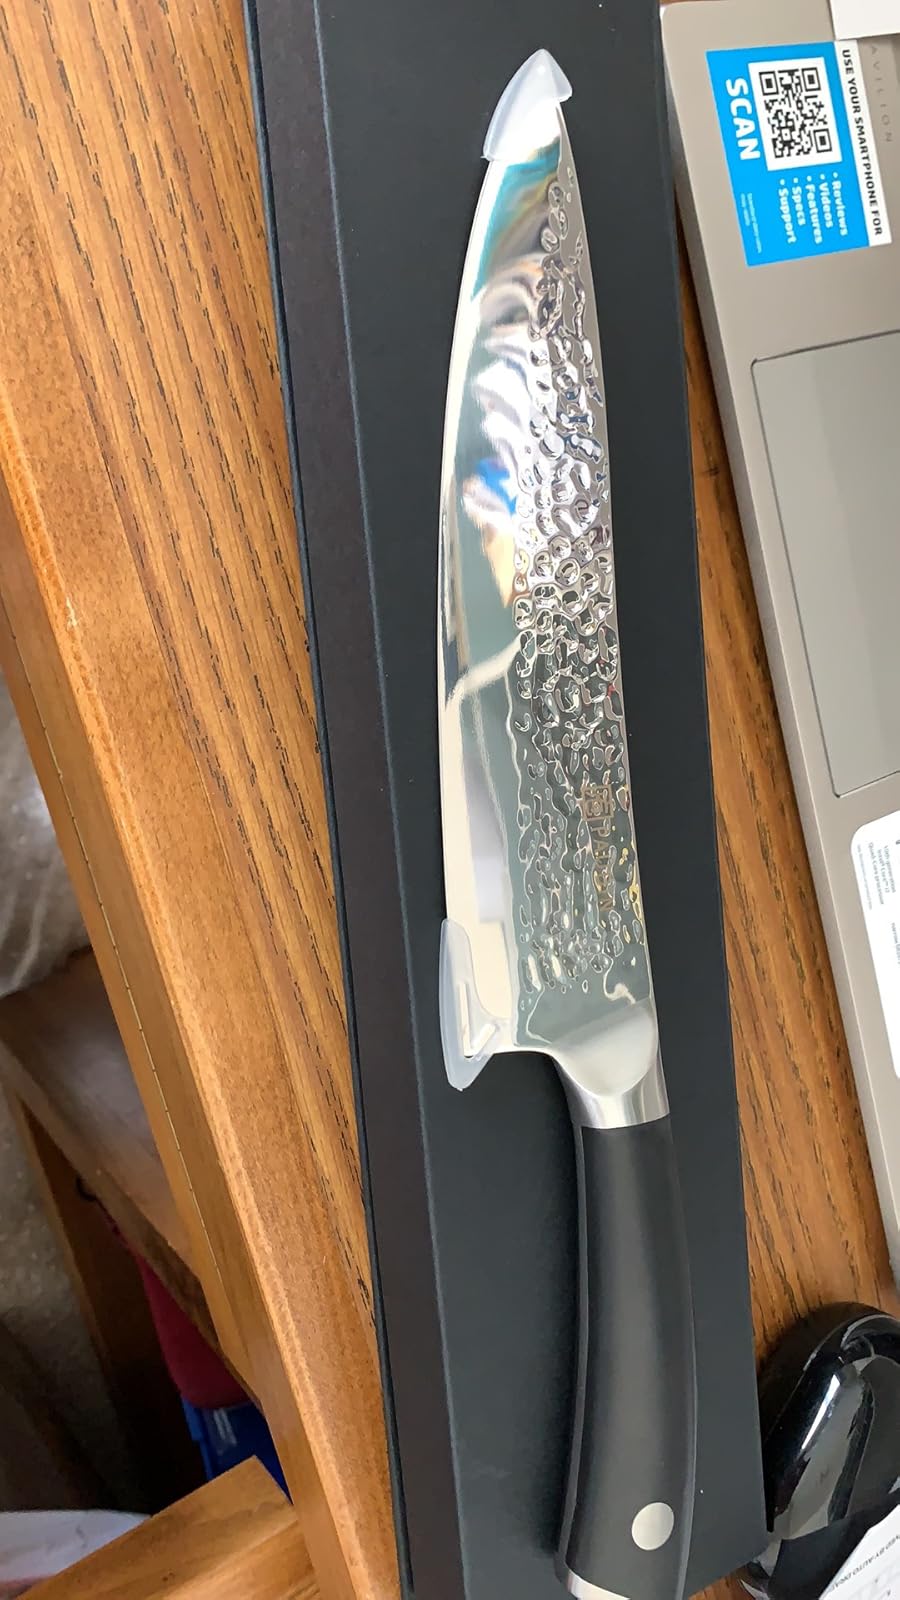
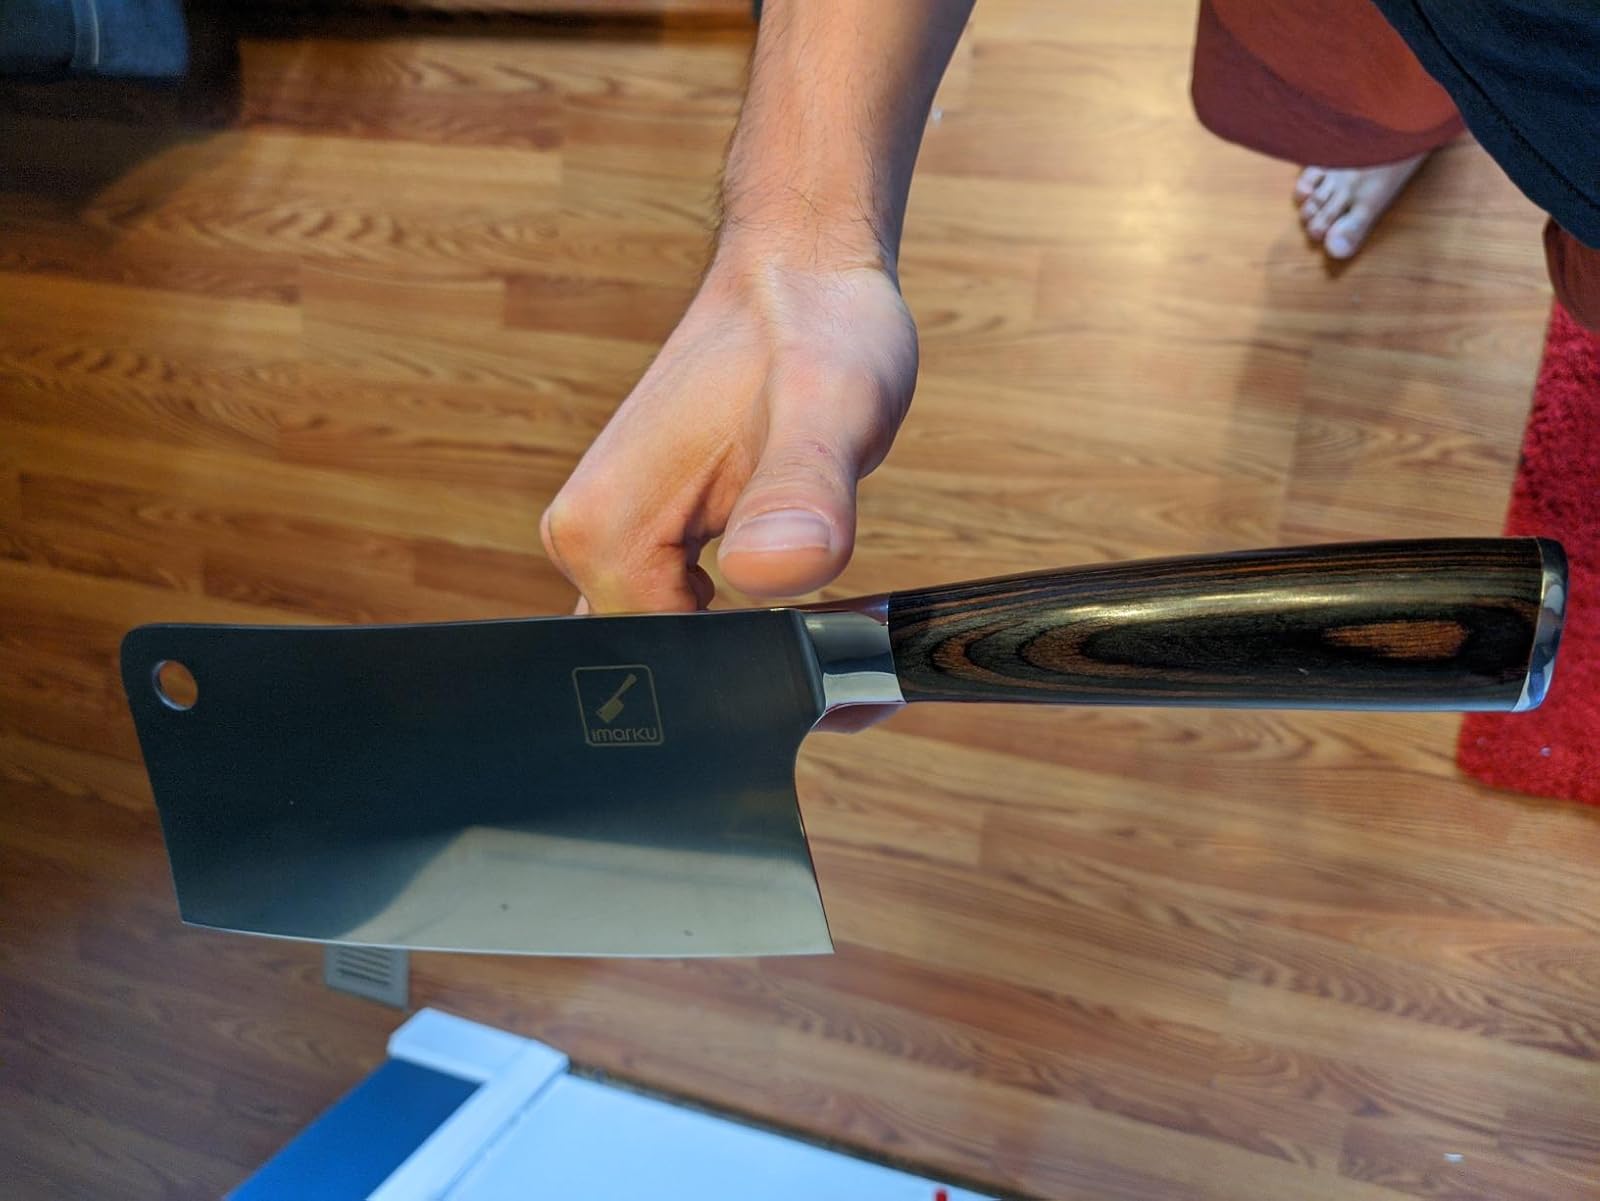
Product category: items_knife
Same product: no